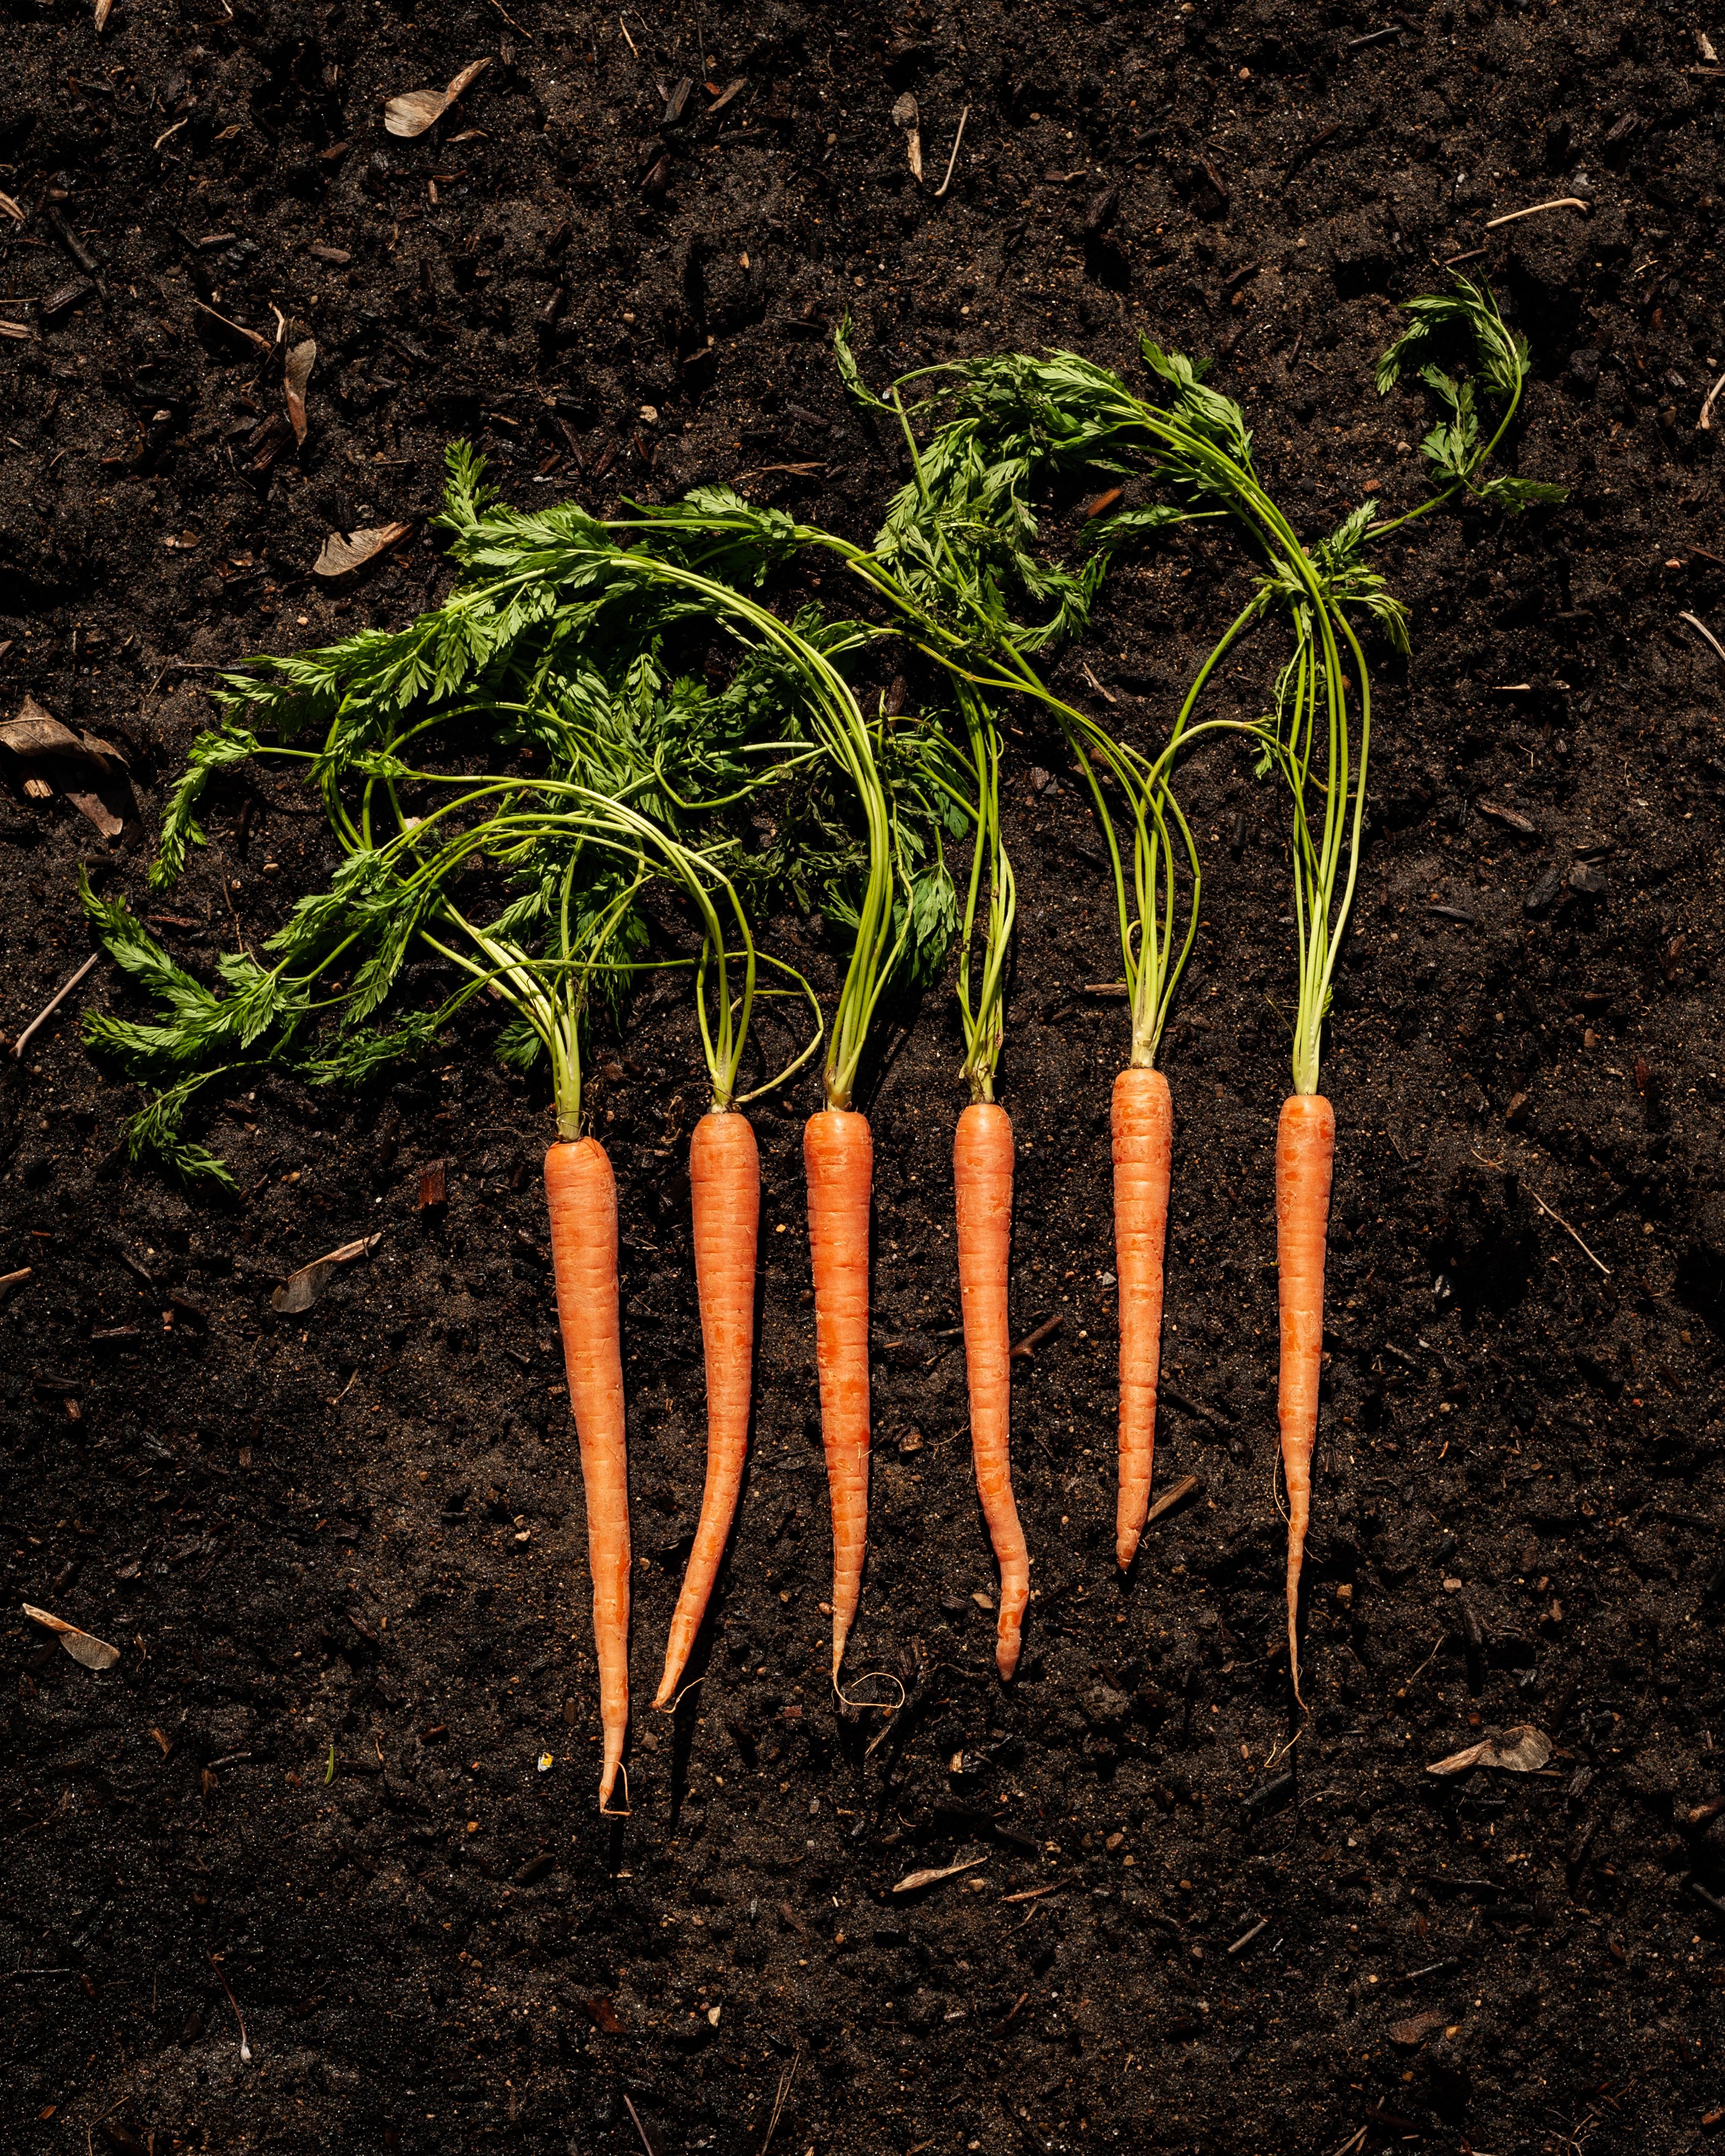
carrot, soil, radish, plant, root vegetable, parsnip, vegetable, wild carrot, root, baby carrot, grass family, grass, daikon, leaf vegetable, plant stem, flower, herb, Arracacia xanthorrhiza